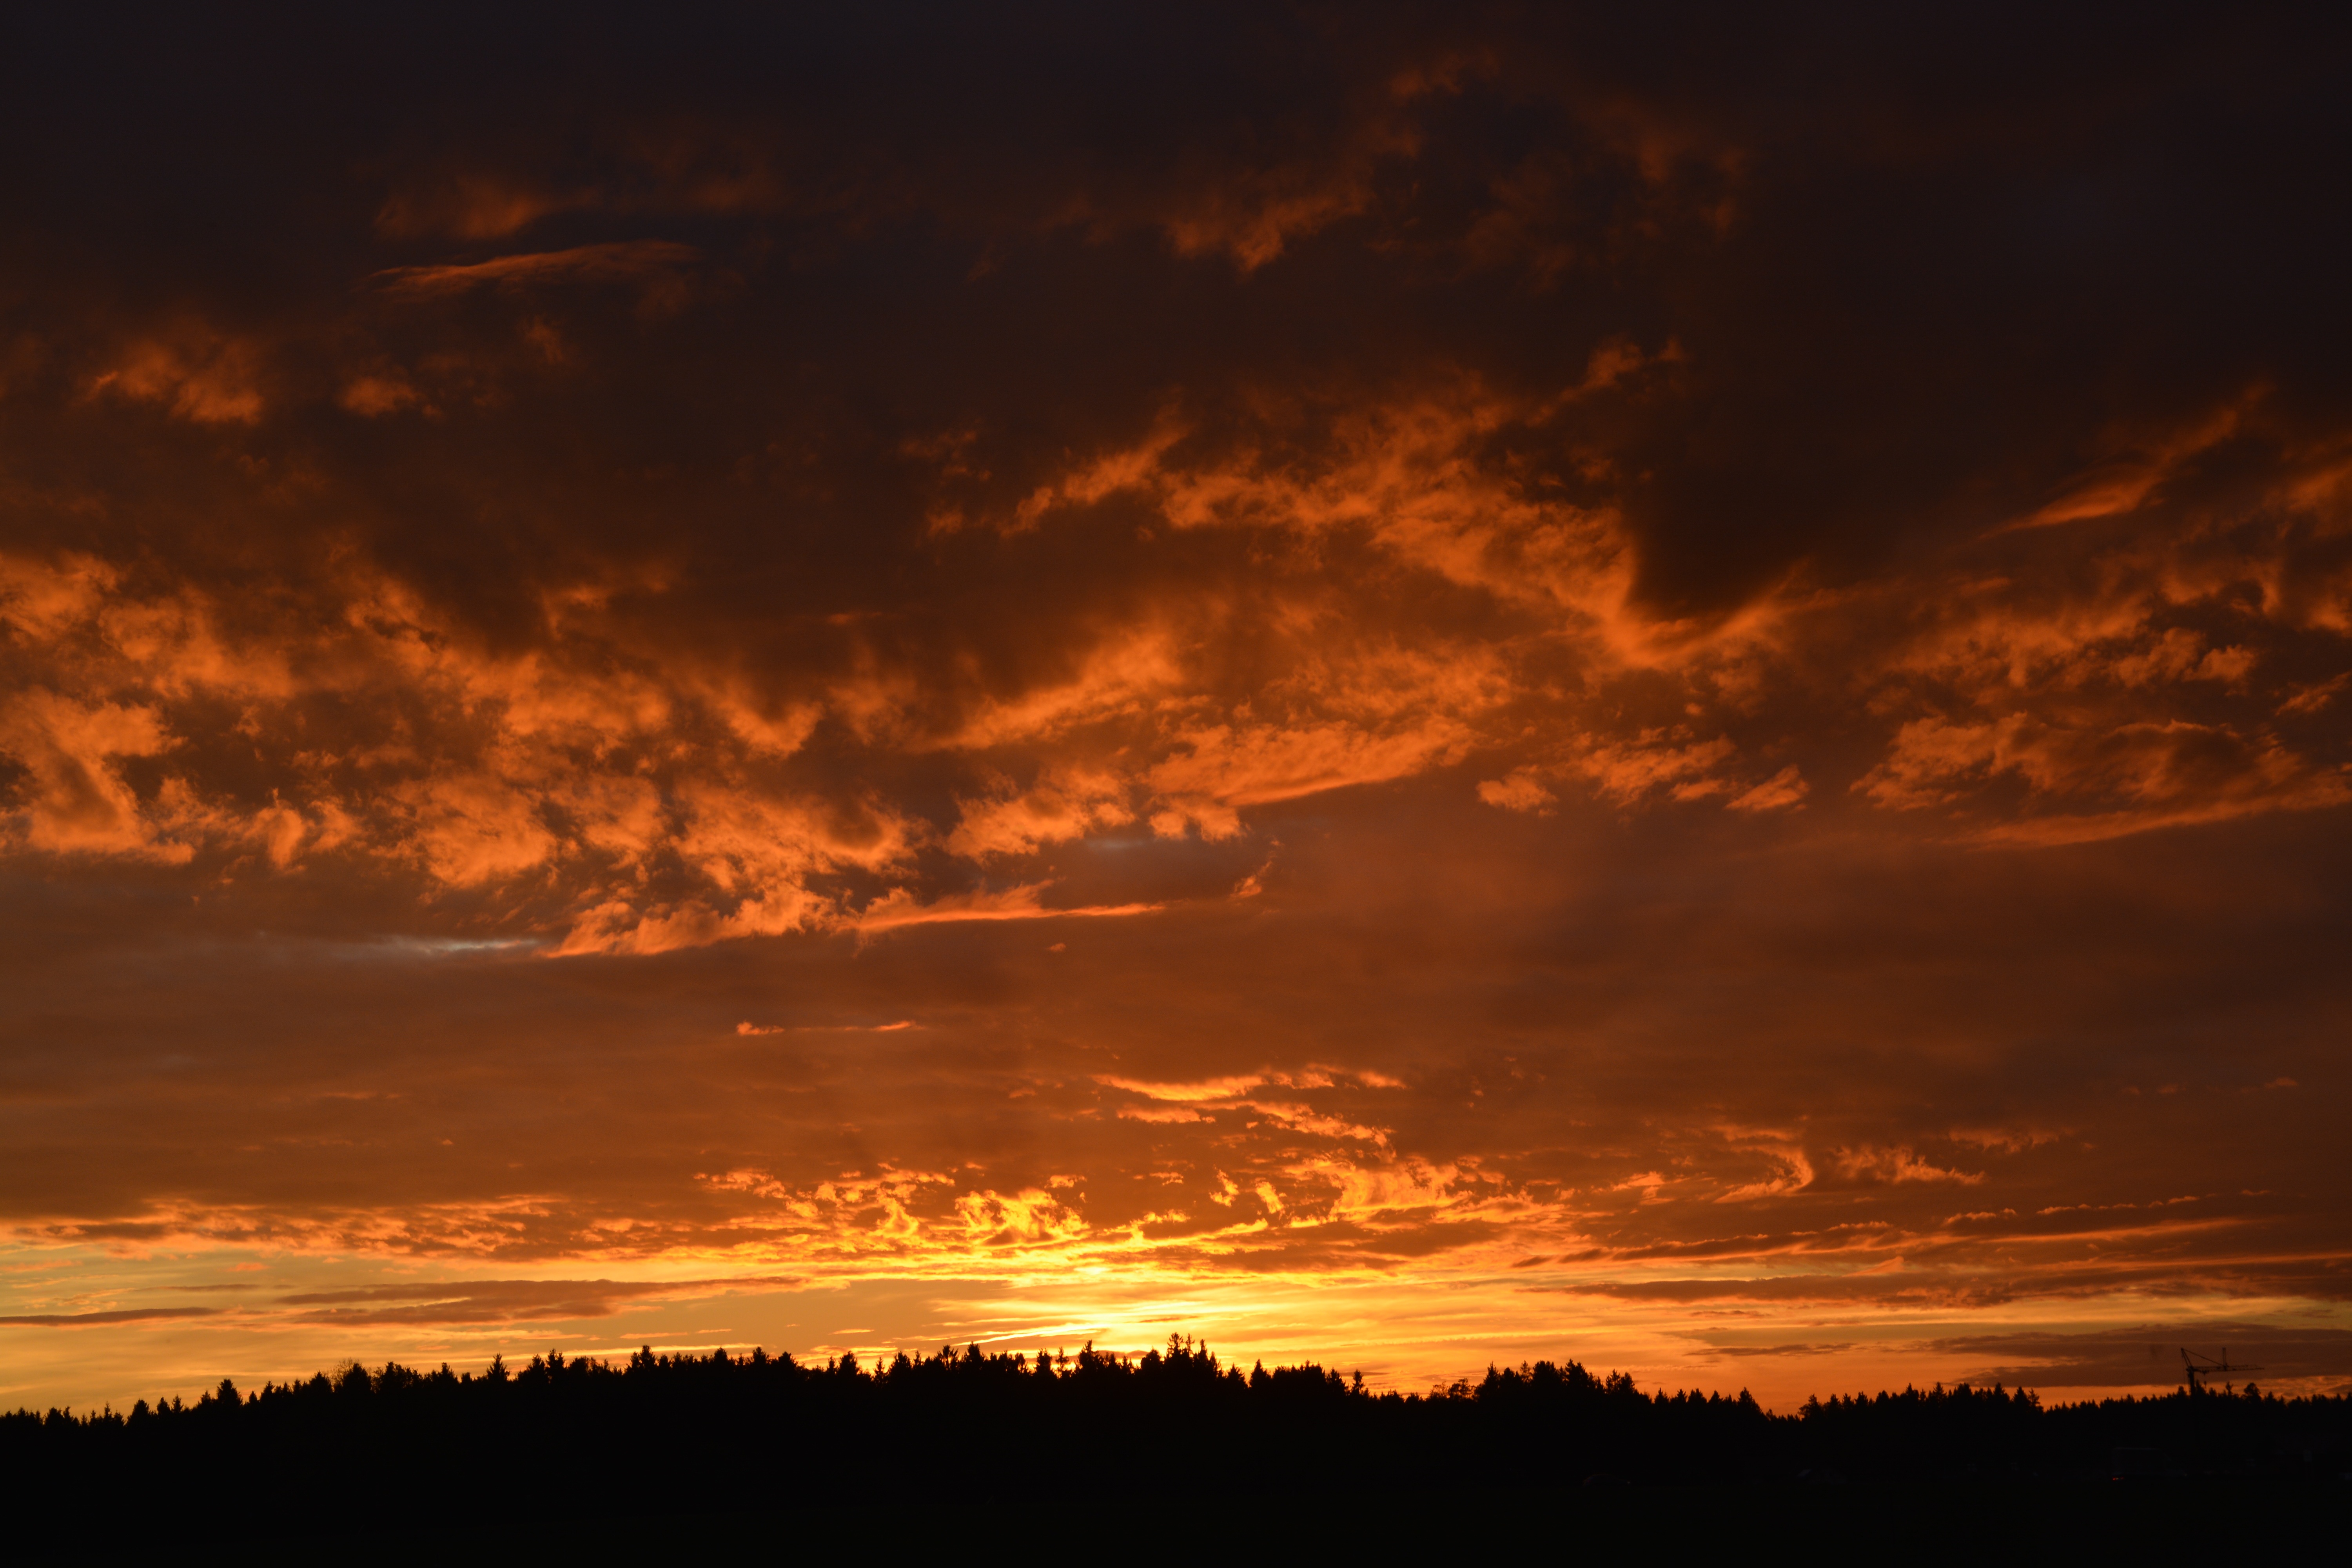
landscape, horizon, cloud, sky, sun, sunrise, sunset, warm, sunlight, morning, dawn, atmosphere, dusk, evening, trees, clouds, mood, afterglow, evening sky, red sky at morning